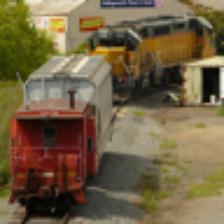
Label: NonHuman